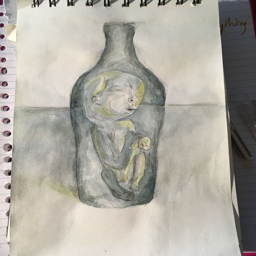
ma baby in a bottle